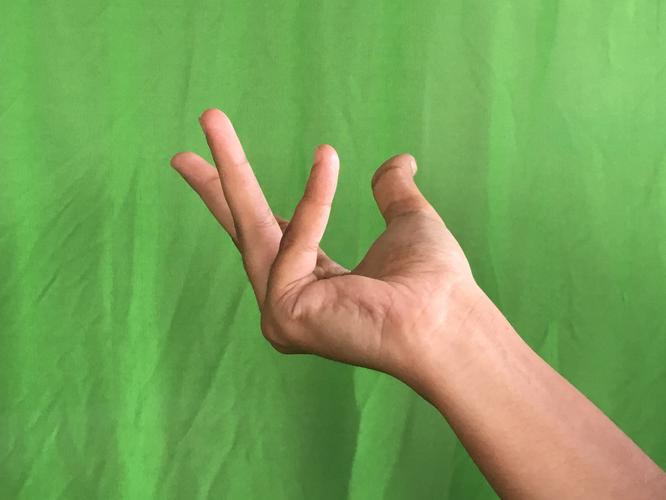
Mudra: Alapadmam
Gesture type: single_hand